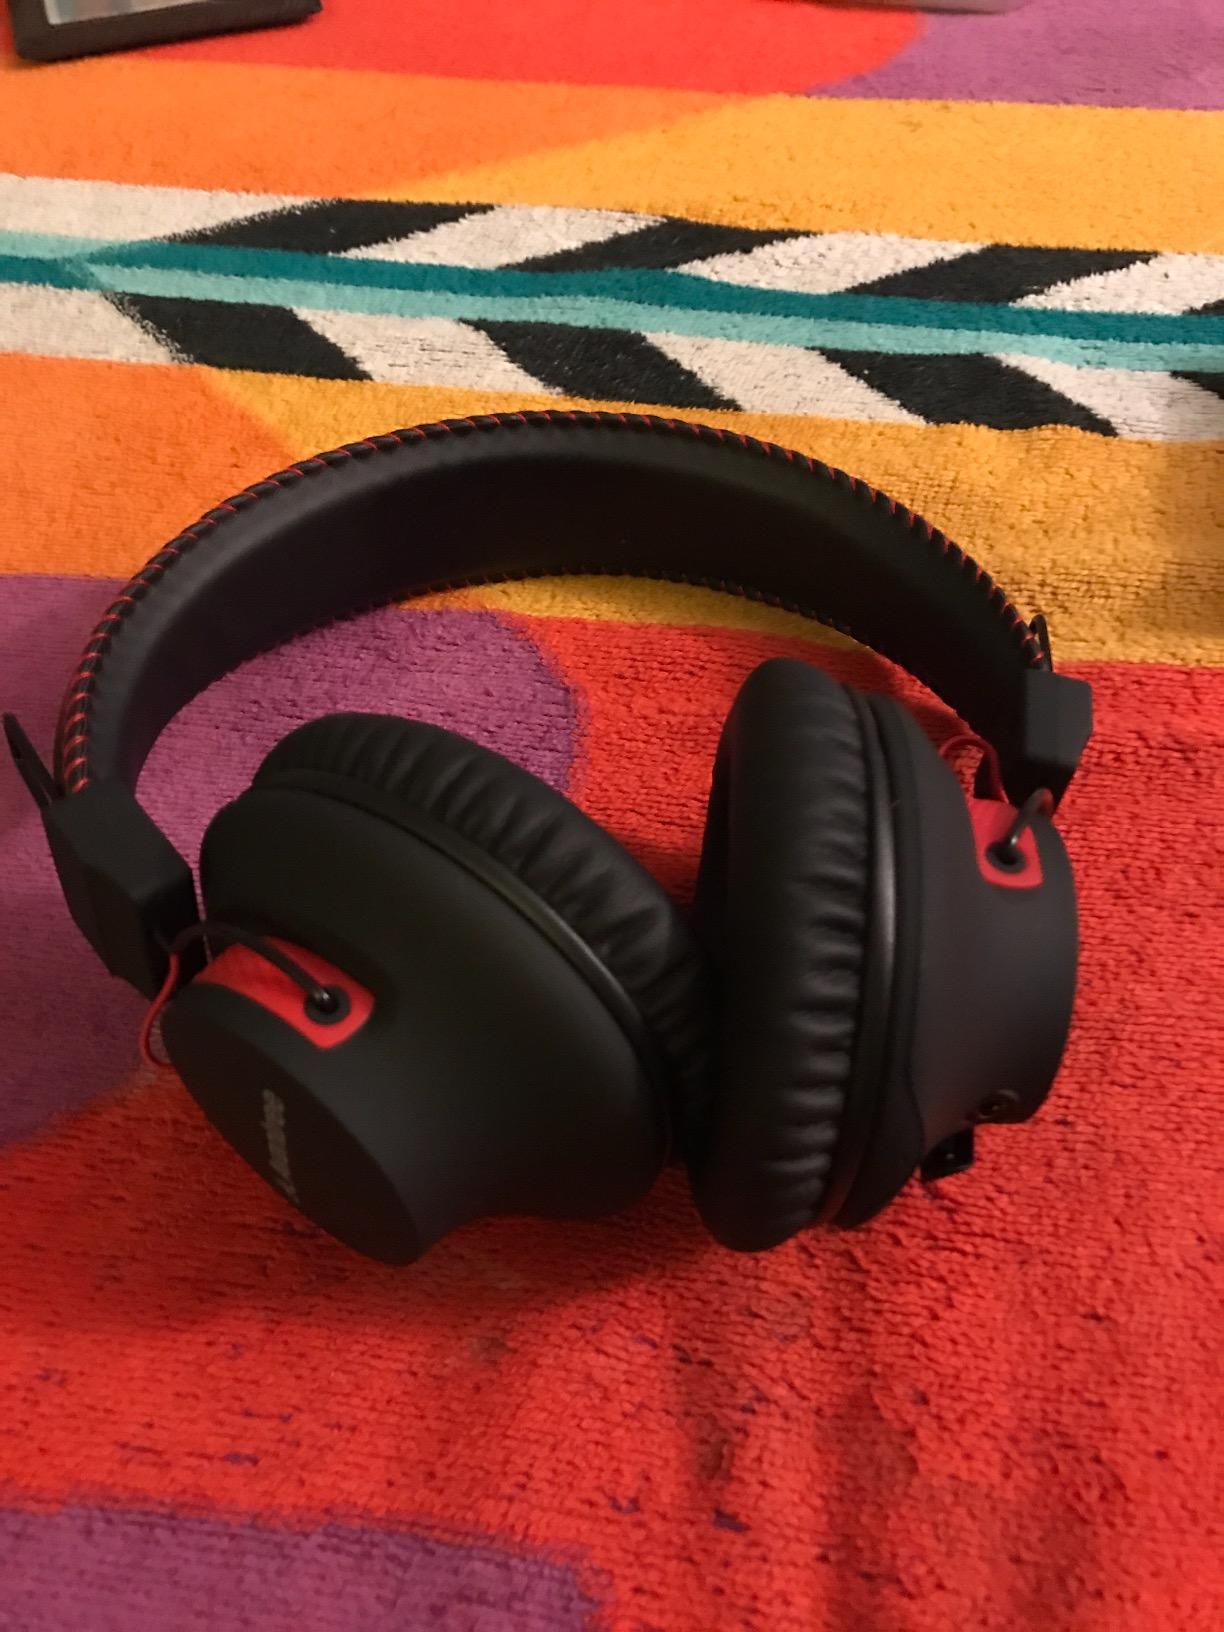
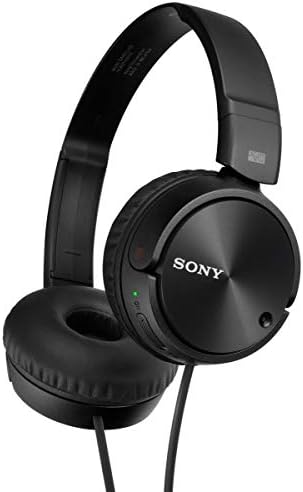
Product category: headphones
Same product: no